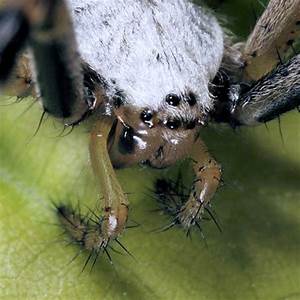
Label: ragno